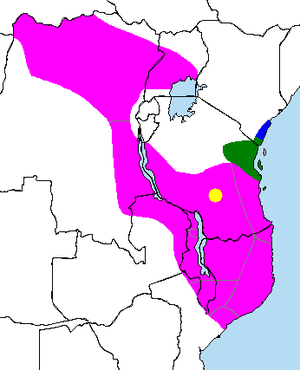
Le Macroscélide de Peters est un petit mammifère endémique de l'Afrique de l'Est. Des populations ne vivent que dans l'arc oriental de montagnes et forêts côtières.
Rhynchocyon est un genre de petits mammifères de la famille des Macroscelididae. Il fait partie de la liste des 100 espèces les plus menacées au monde établie par l'UICN en 2012.
Le macroscélide tacheté est une espèce de petit mammifère présent dans différentes régions d'Afrique de l'Est, mais également en Arique de l'Ouest, où on le retrouve au Togo, notamment dans la région de Sokodé et dans le Parc National Fazao-Malfakassa.
Nommé aussi : Rat à trompe à croupe dorée, musaraigne-éléphant à croupe dorée